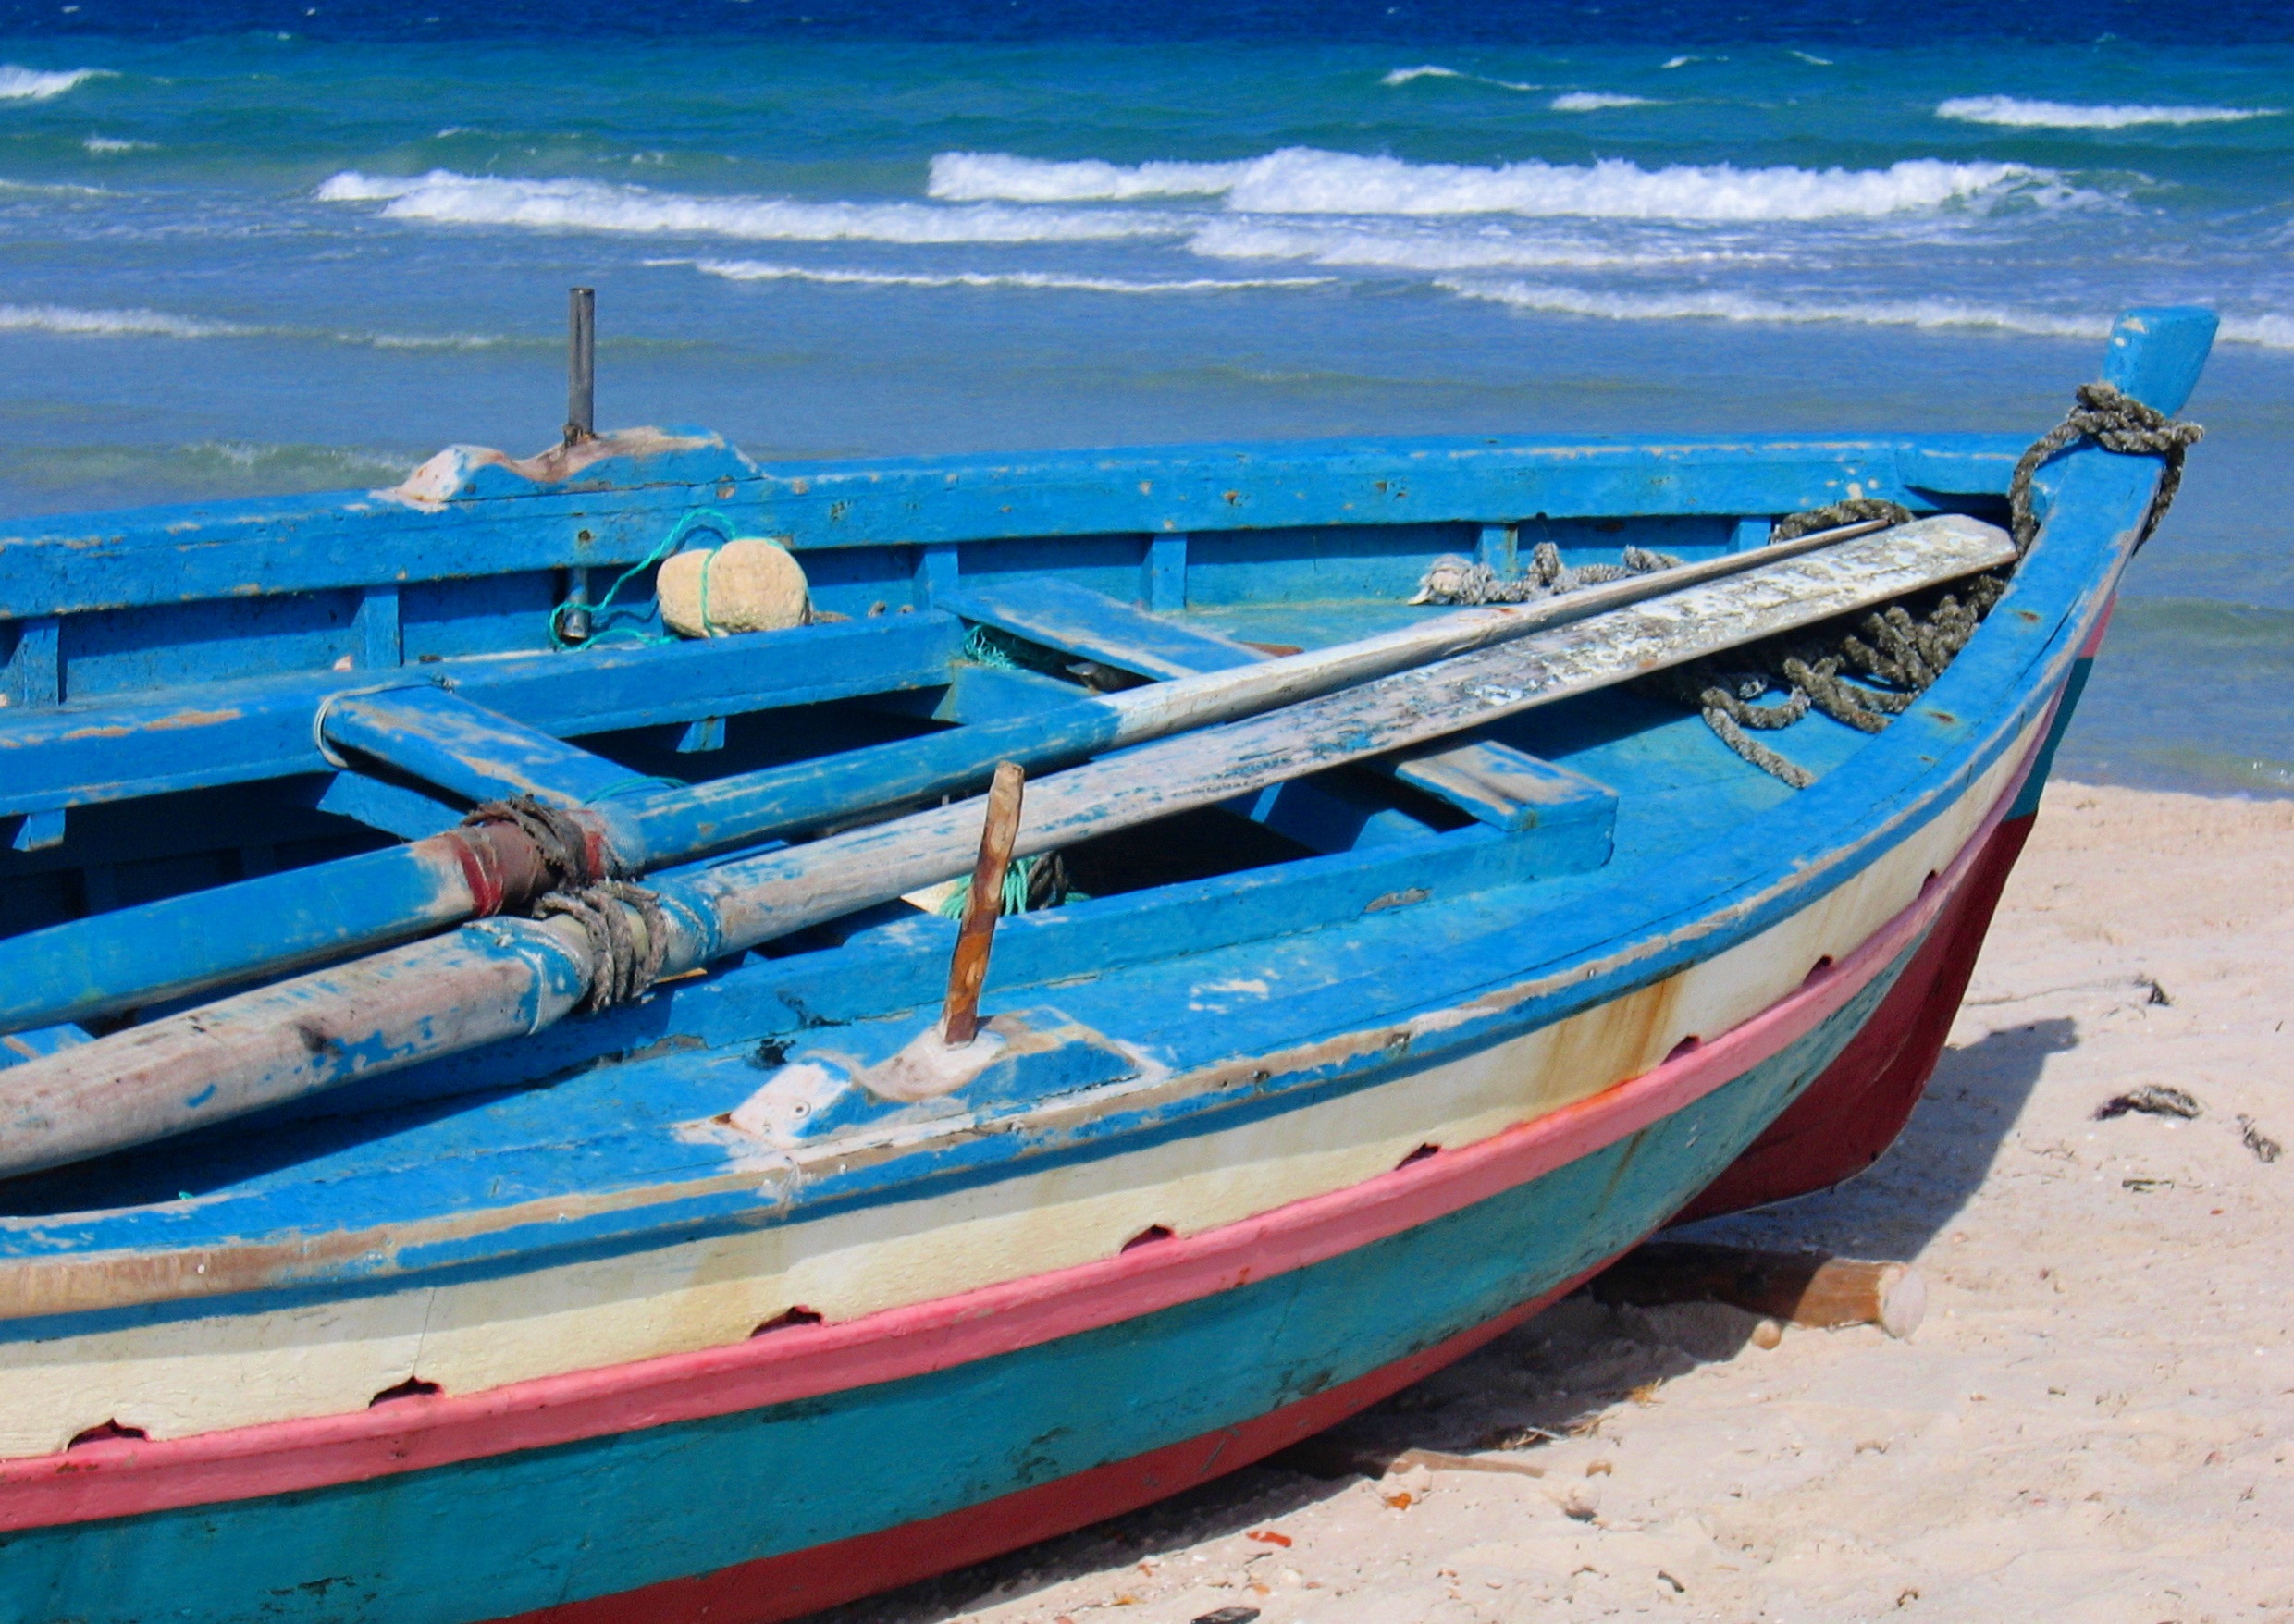
beach, sea, boat, ship, vehicle, blue, motorboat, boating, watercraft, fishing vessel, dinghy, long tail boat, watercraft rowing, proa